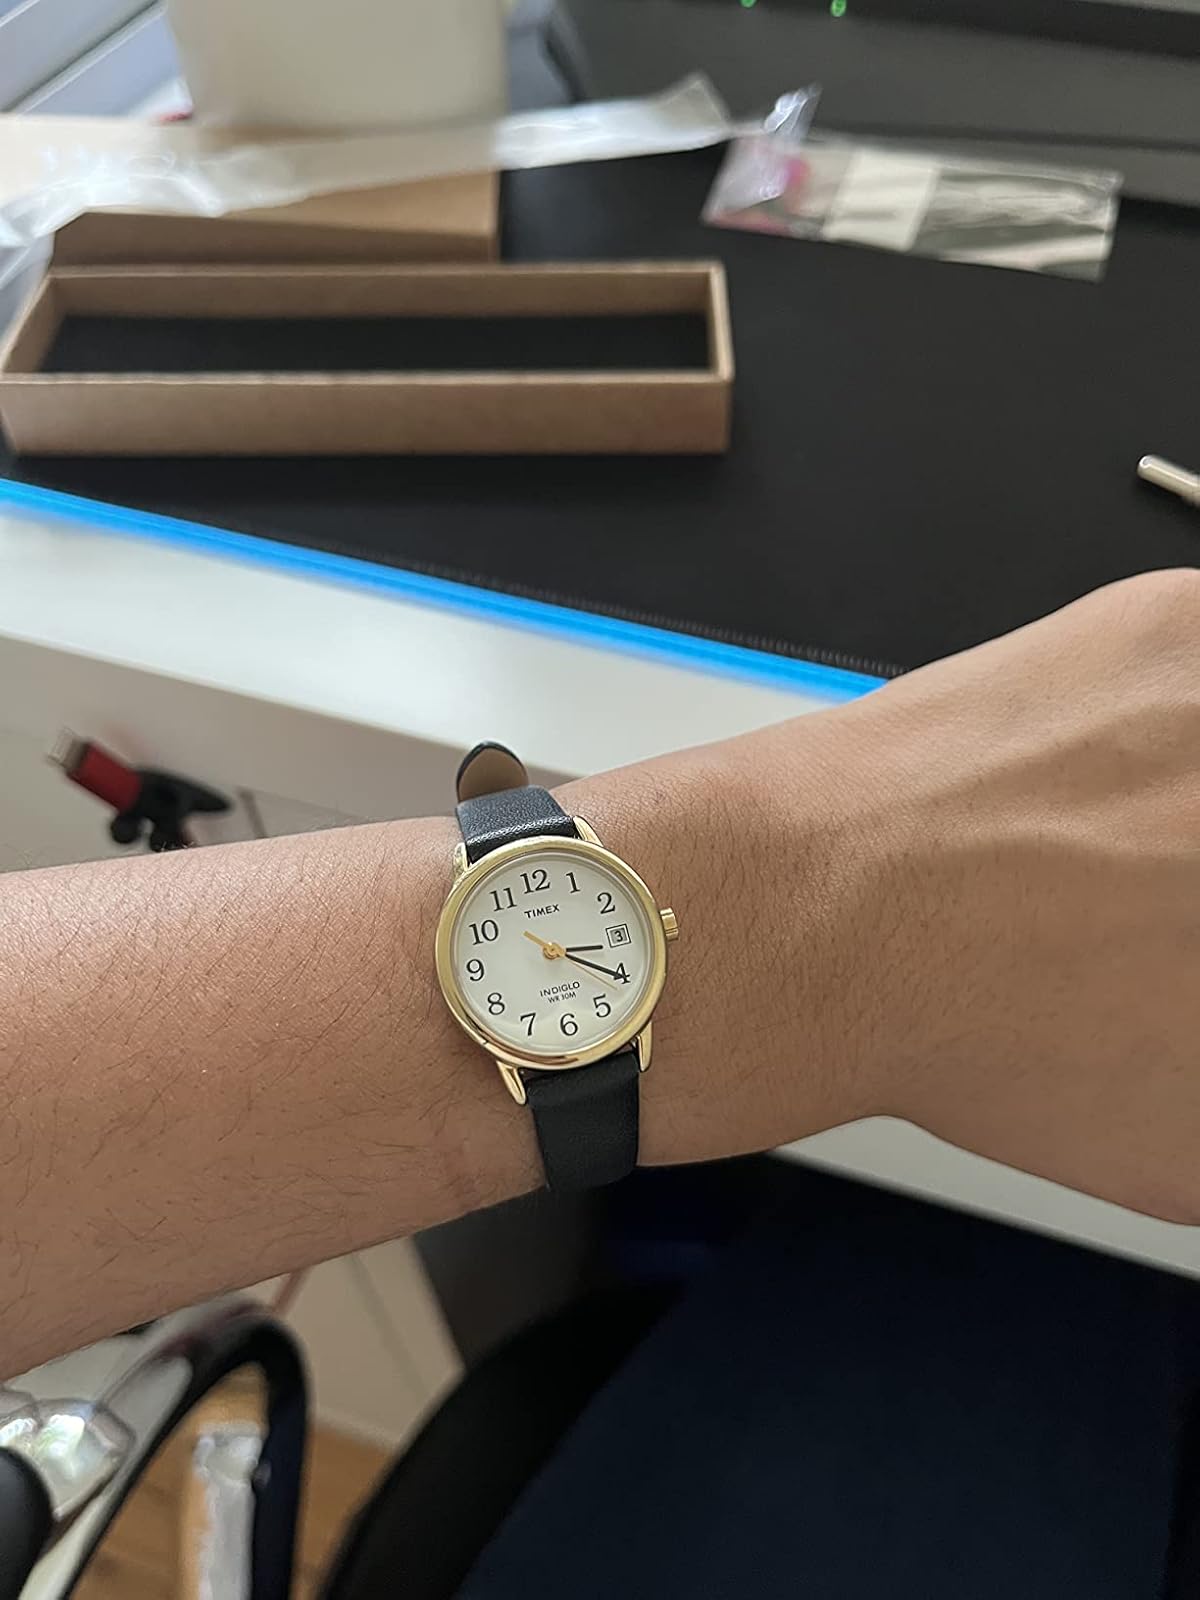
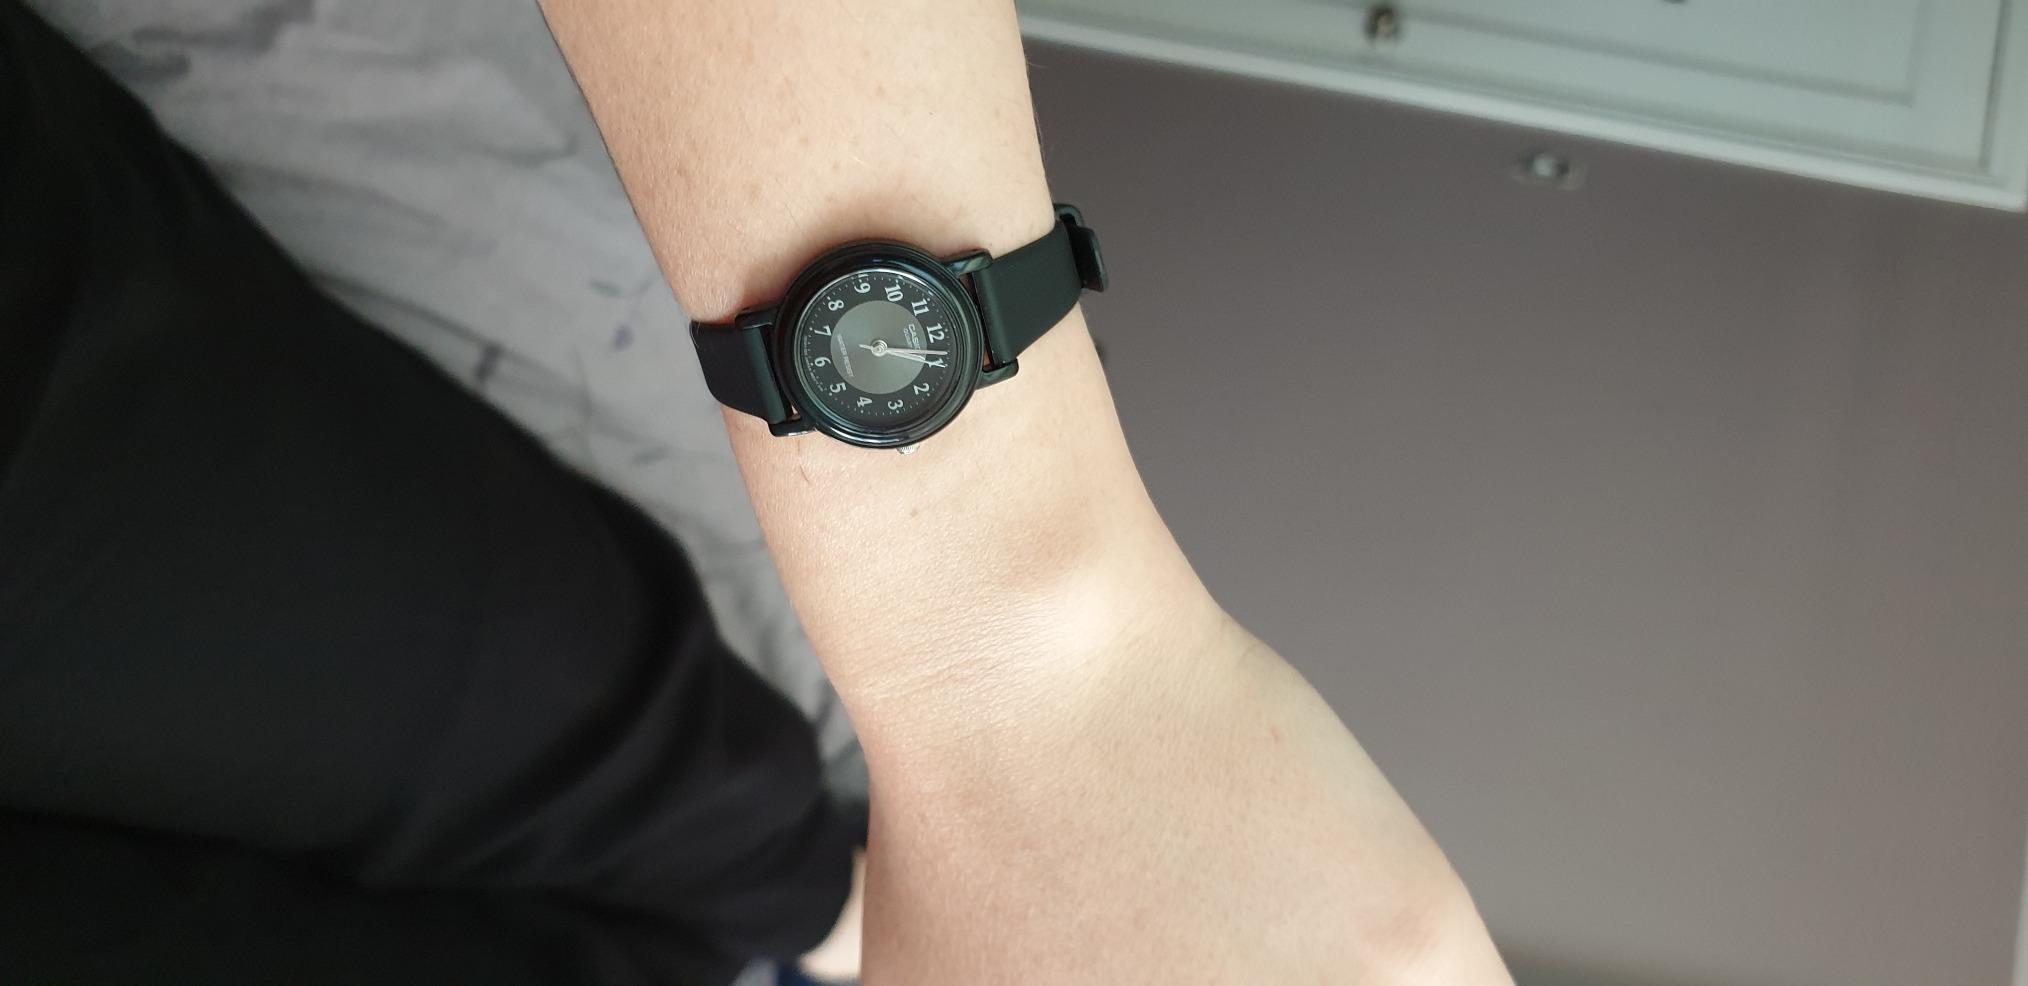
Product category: accessories_watch
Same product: no